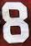
Number: 8